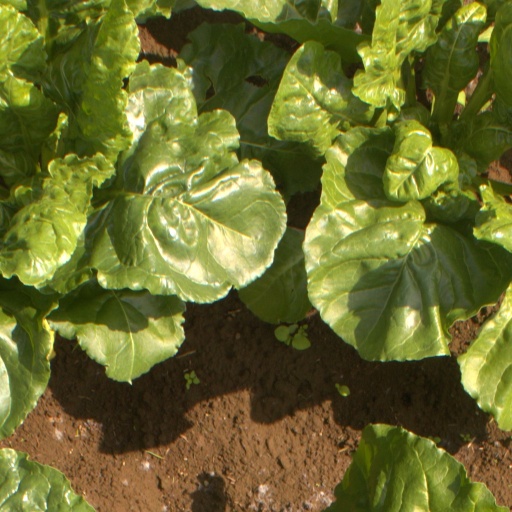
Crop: sugar beet